Answer in natural language. Considering the relative positions, where is simple brown wooden desk (highlighted by a blue box) with respect to brown wooden windsor chair (highlighted by a green box)? Choose between the following options: left or right
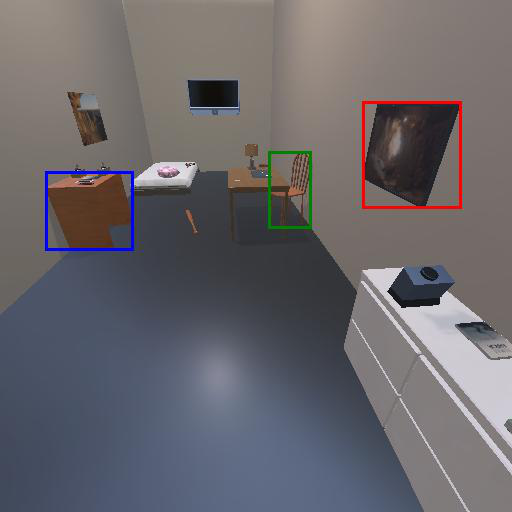
<answer>left</answer>